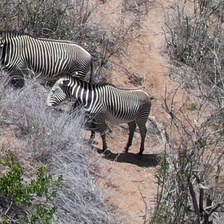
Pose orientation: left